Andre Heimgartner

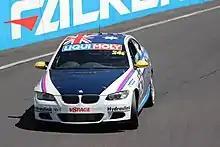
Heimgartner at the 2013 Bathurst 12 Hour

In 2013, Heimgartner contested the Bathurst 12 Hour event at the Mount Panorama Circuit in Bathurst, New South Wales. Sharing a BMW 335i with co-drivers Anthony Gilbertson and Peter O'Donnell, Heimgartner finished the race first in his class.